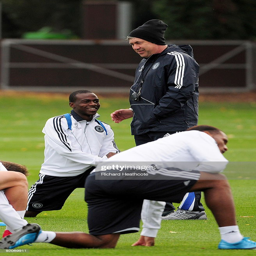
football player talks with soccer player during the session at the training ground .